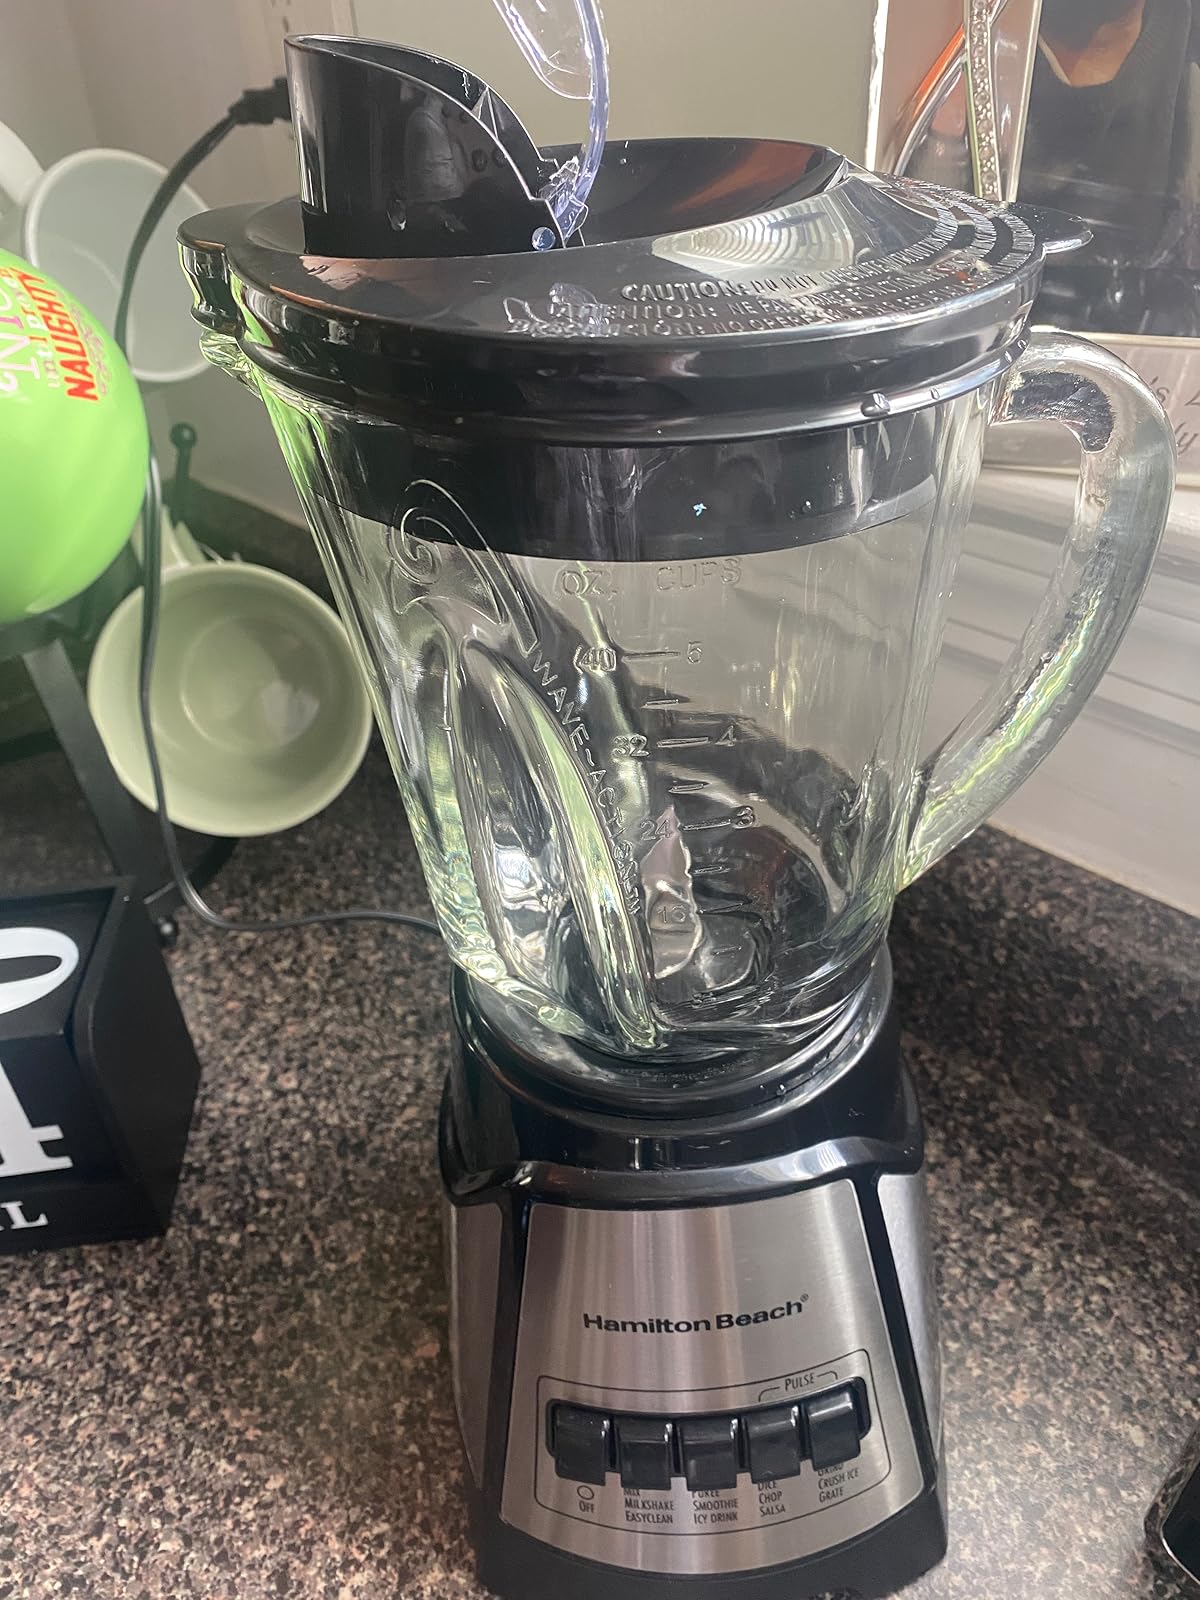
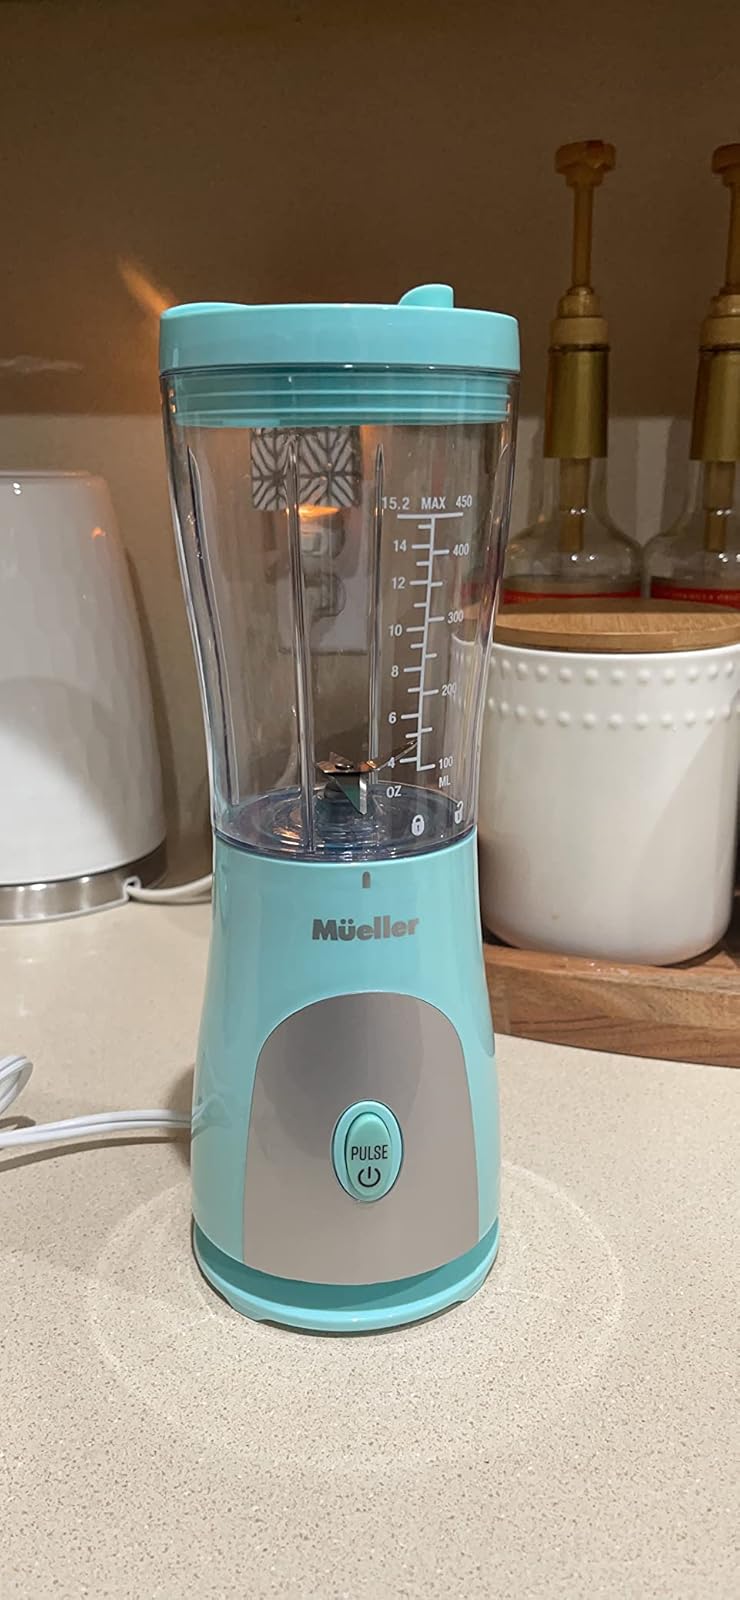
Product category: items_blender
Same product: no